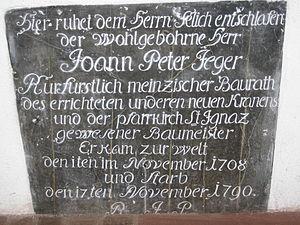
Dalle funéraire du staffeur ornemaniste Johann Peter Jäger, à l'église Saint Ignace, Mayence